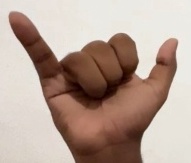
ASL sign: Y